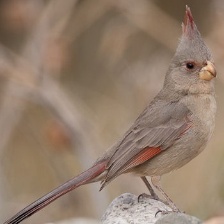
Species: PYRRHULOXIA
Scientific name: CARDINALIS SINUATUS